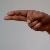
The image shows a hand gesture representing the letter 'H' in Indian Sign Language.